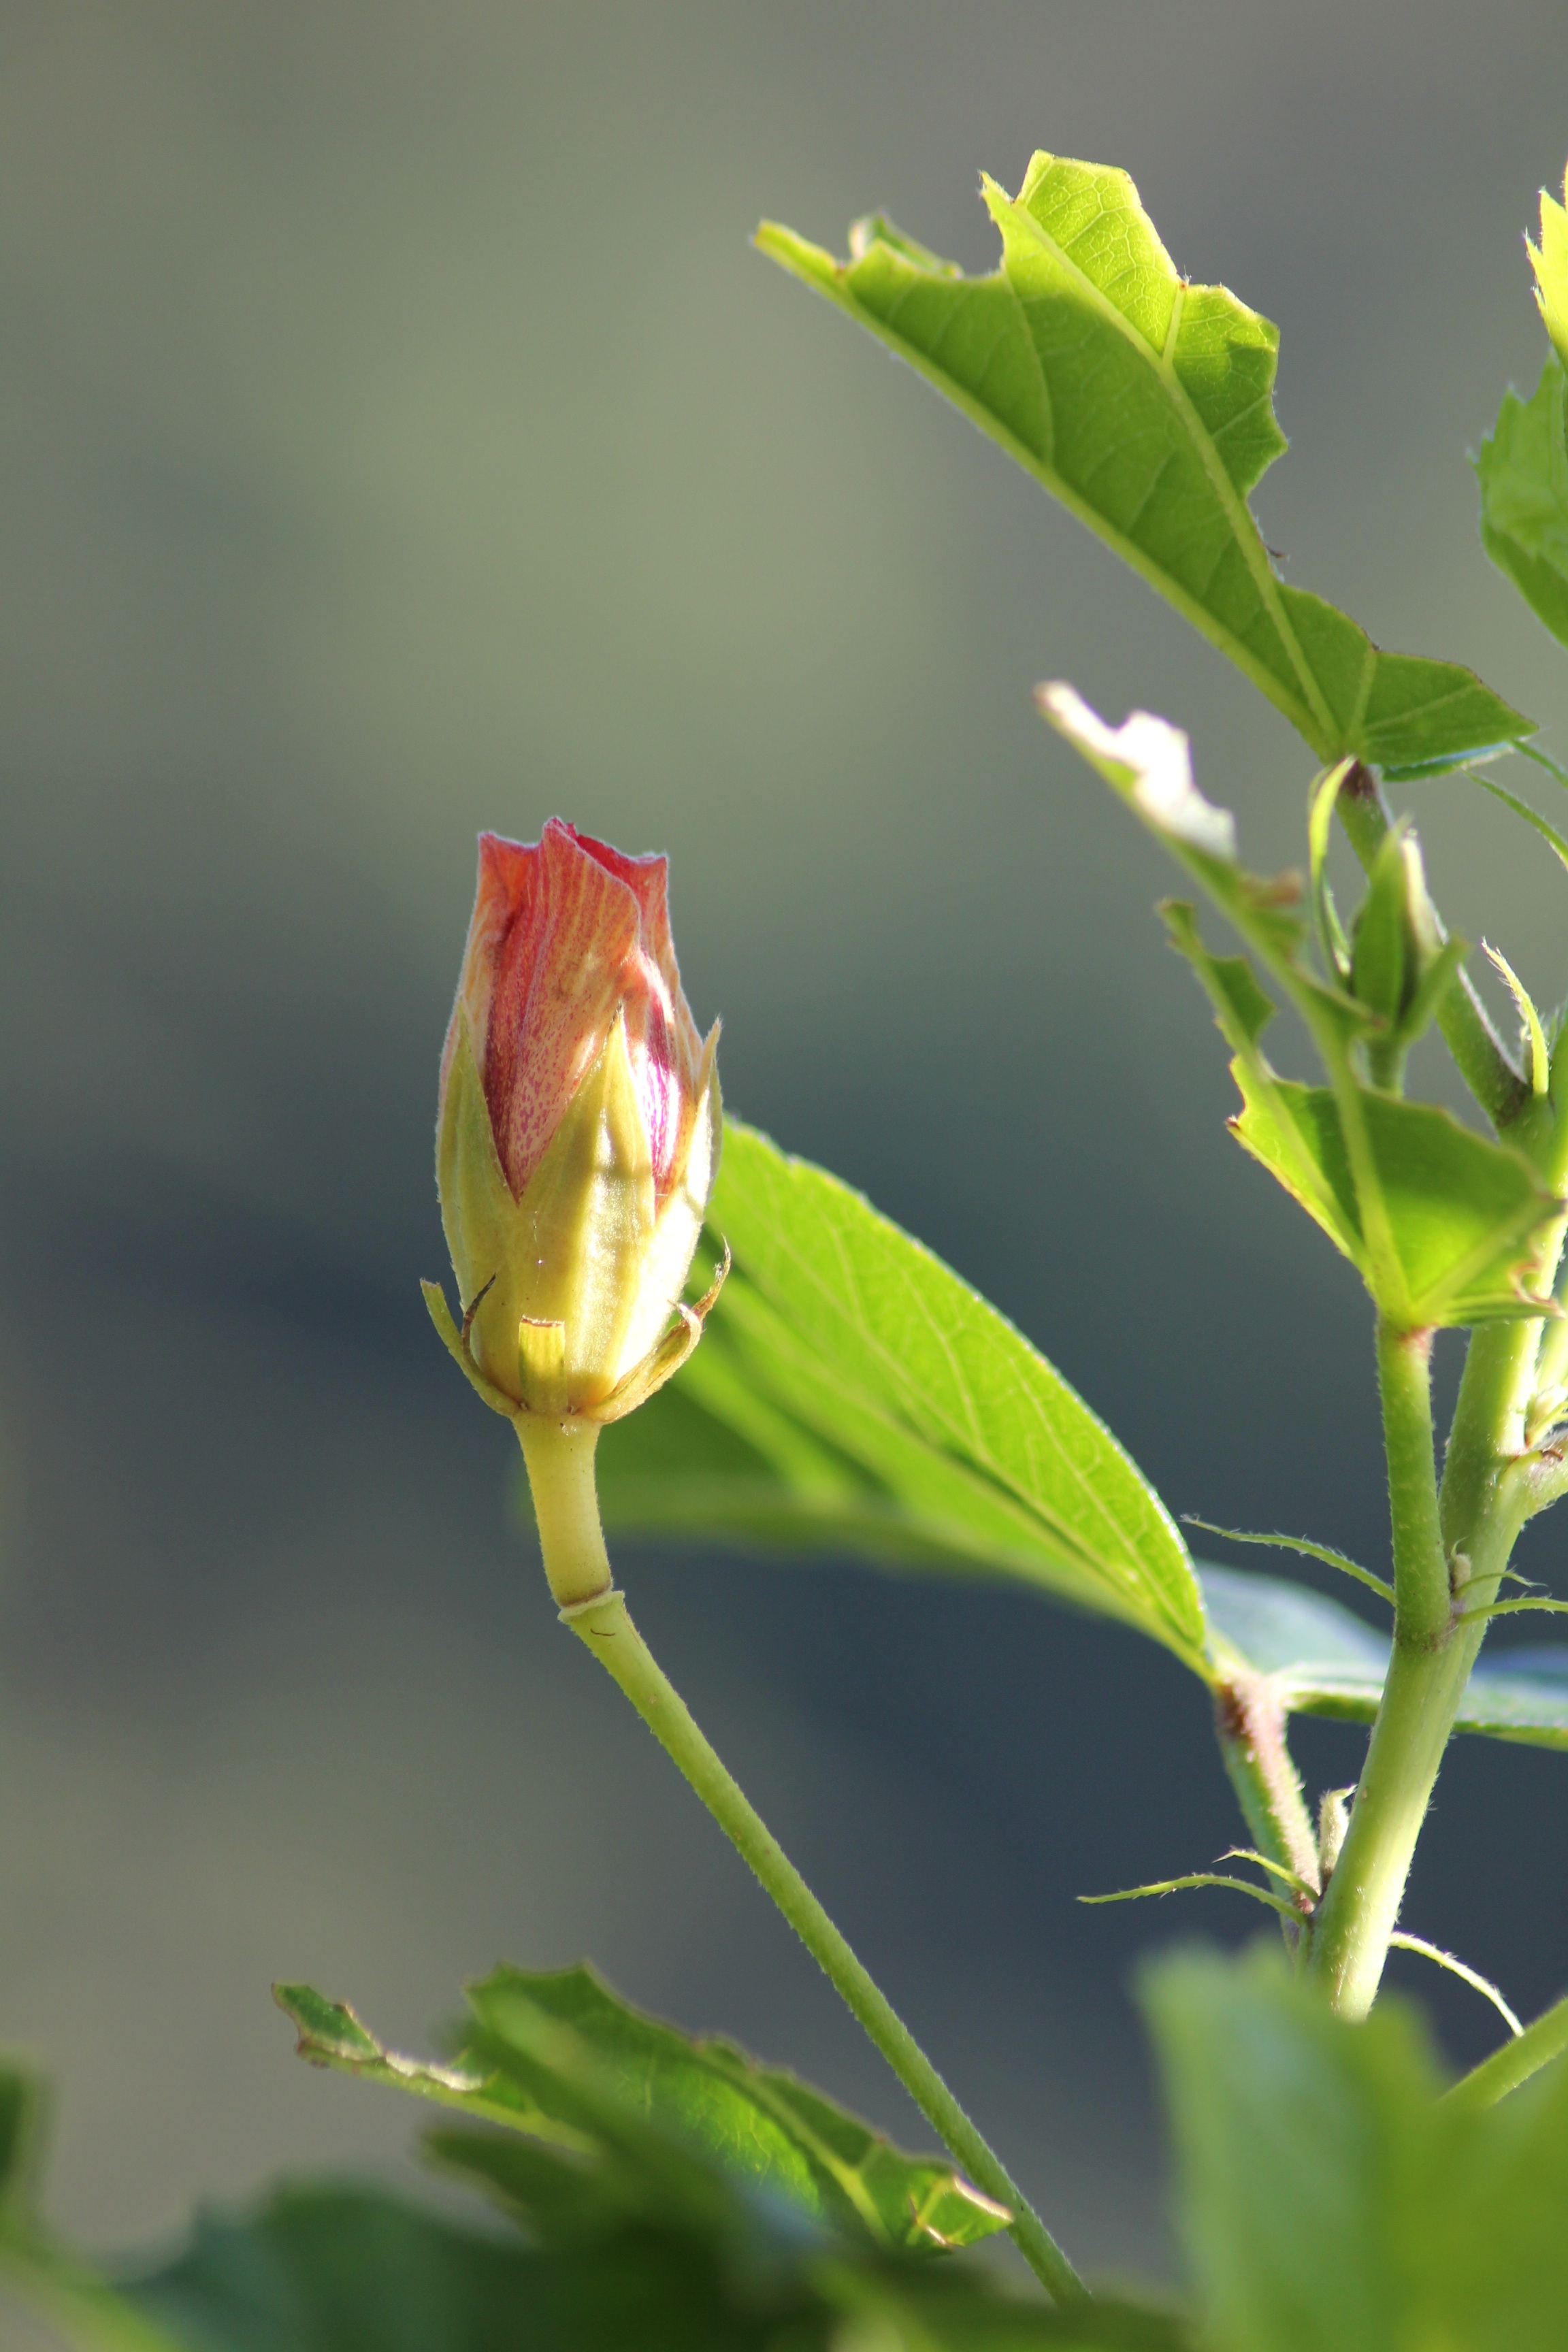
nature, blossom, plant, leaf, flower, rose, green, botany, yellow, flora, wildflower, petals, bud, macro photography, flowering plant, plant stem, land plant